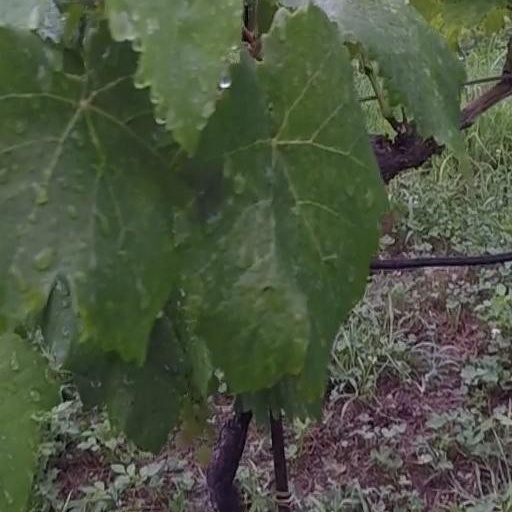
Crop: grape